Rockhampton Airport

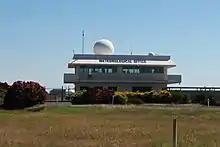
Bureau of Meteorology meteorological office at Rockhampton Airport, 2013

In late 1938, it was announced that a meteorological office would be established at the Connor Park Aerodrome to cater for the requirements of the planes flying in and out of Rockhampton as well as providing expert weather observations for general purposes. The presence of a meteorological office at Rockhampton Airport continued up until 2021 when it was announced it would soon be closed - a decision that has prompted much discussion.